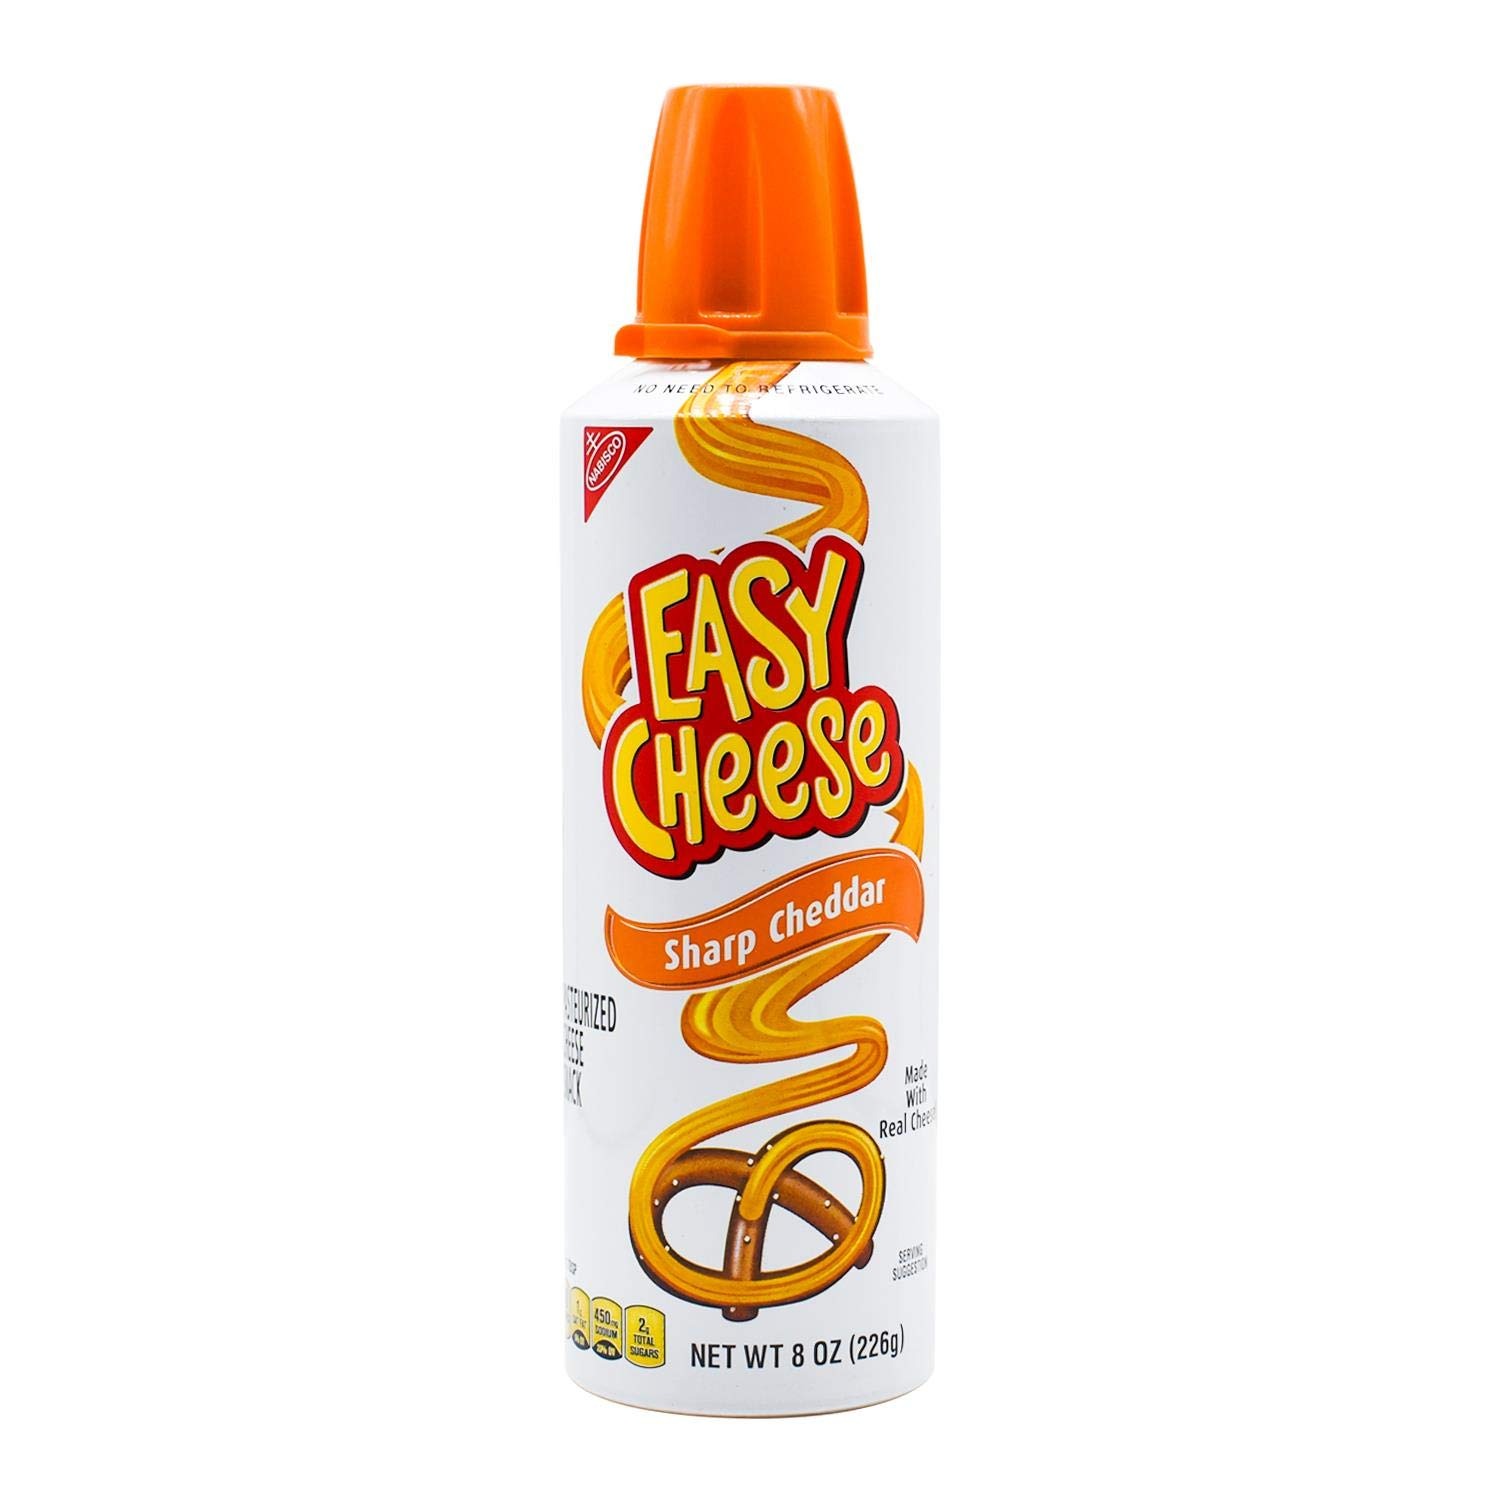
Item Name: Easy Cheese, Sharp Cheddar, 8-Ounce Units (Pack of 12)
Bullet Point 1: Case of 12 8 ounce cans of sharp cheddar cheese snack (96 total ounces)
Bullet Point 2: Made from whey, milk, and cheese culture
Bullet Point 3: No trans fat; low in cholesterol; good source of calcium and protein
Bullet Point 4: A handy, convenient way to snack on the go
Bullet Point 5: Nabisco introduced Easy Cheese under the name of Snack Mate in 1966
Value: 96.0
Unit: Ounce

Price: 4.78